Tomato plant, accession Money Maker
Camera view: horizontal (90 deg, fisheye); turntable rotation: 120 degrees
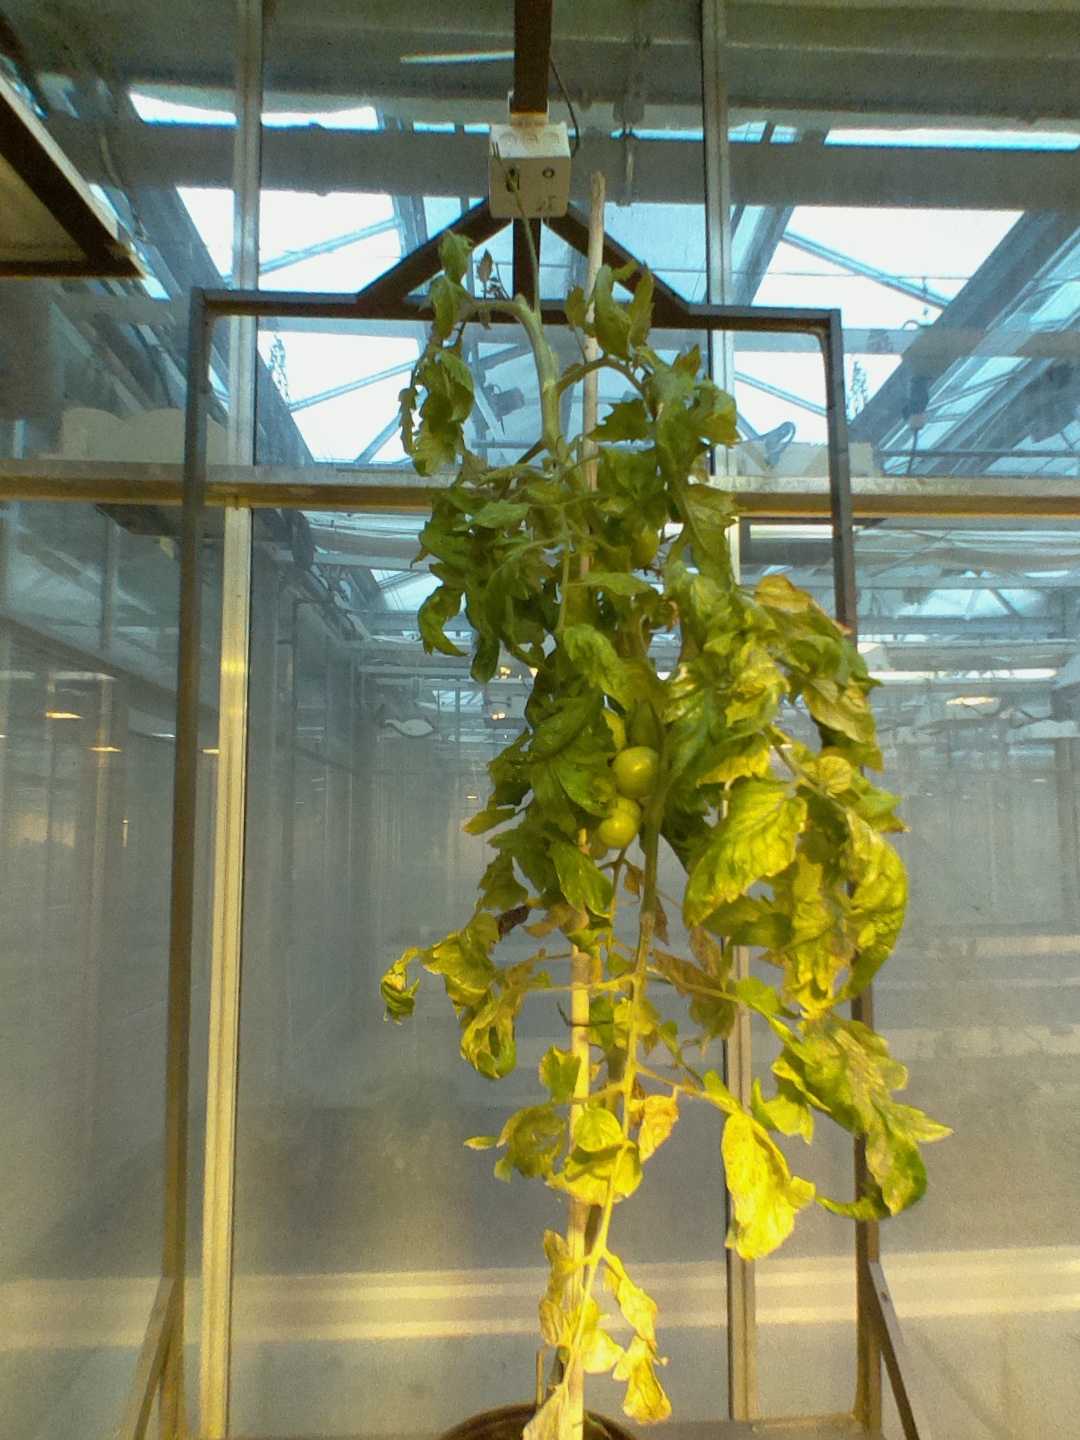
BBCH growth stage 79: 90% -100% of final fruit size